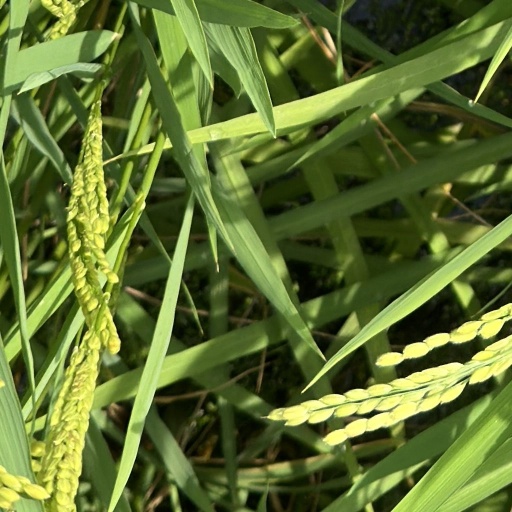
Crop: rice